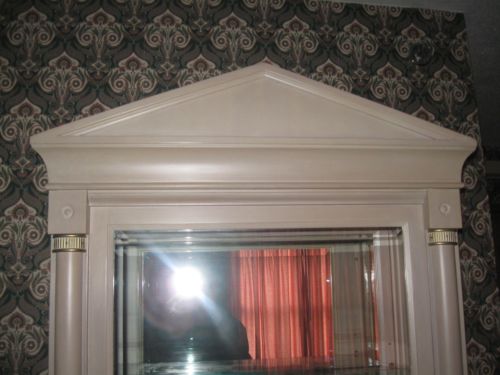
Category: cabinet